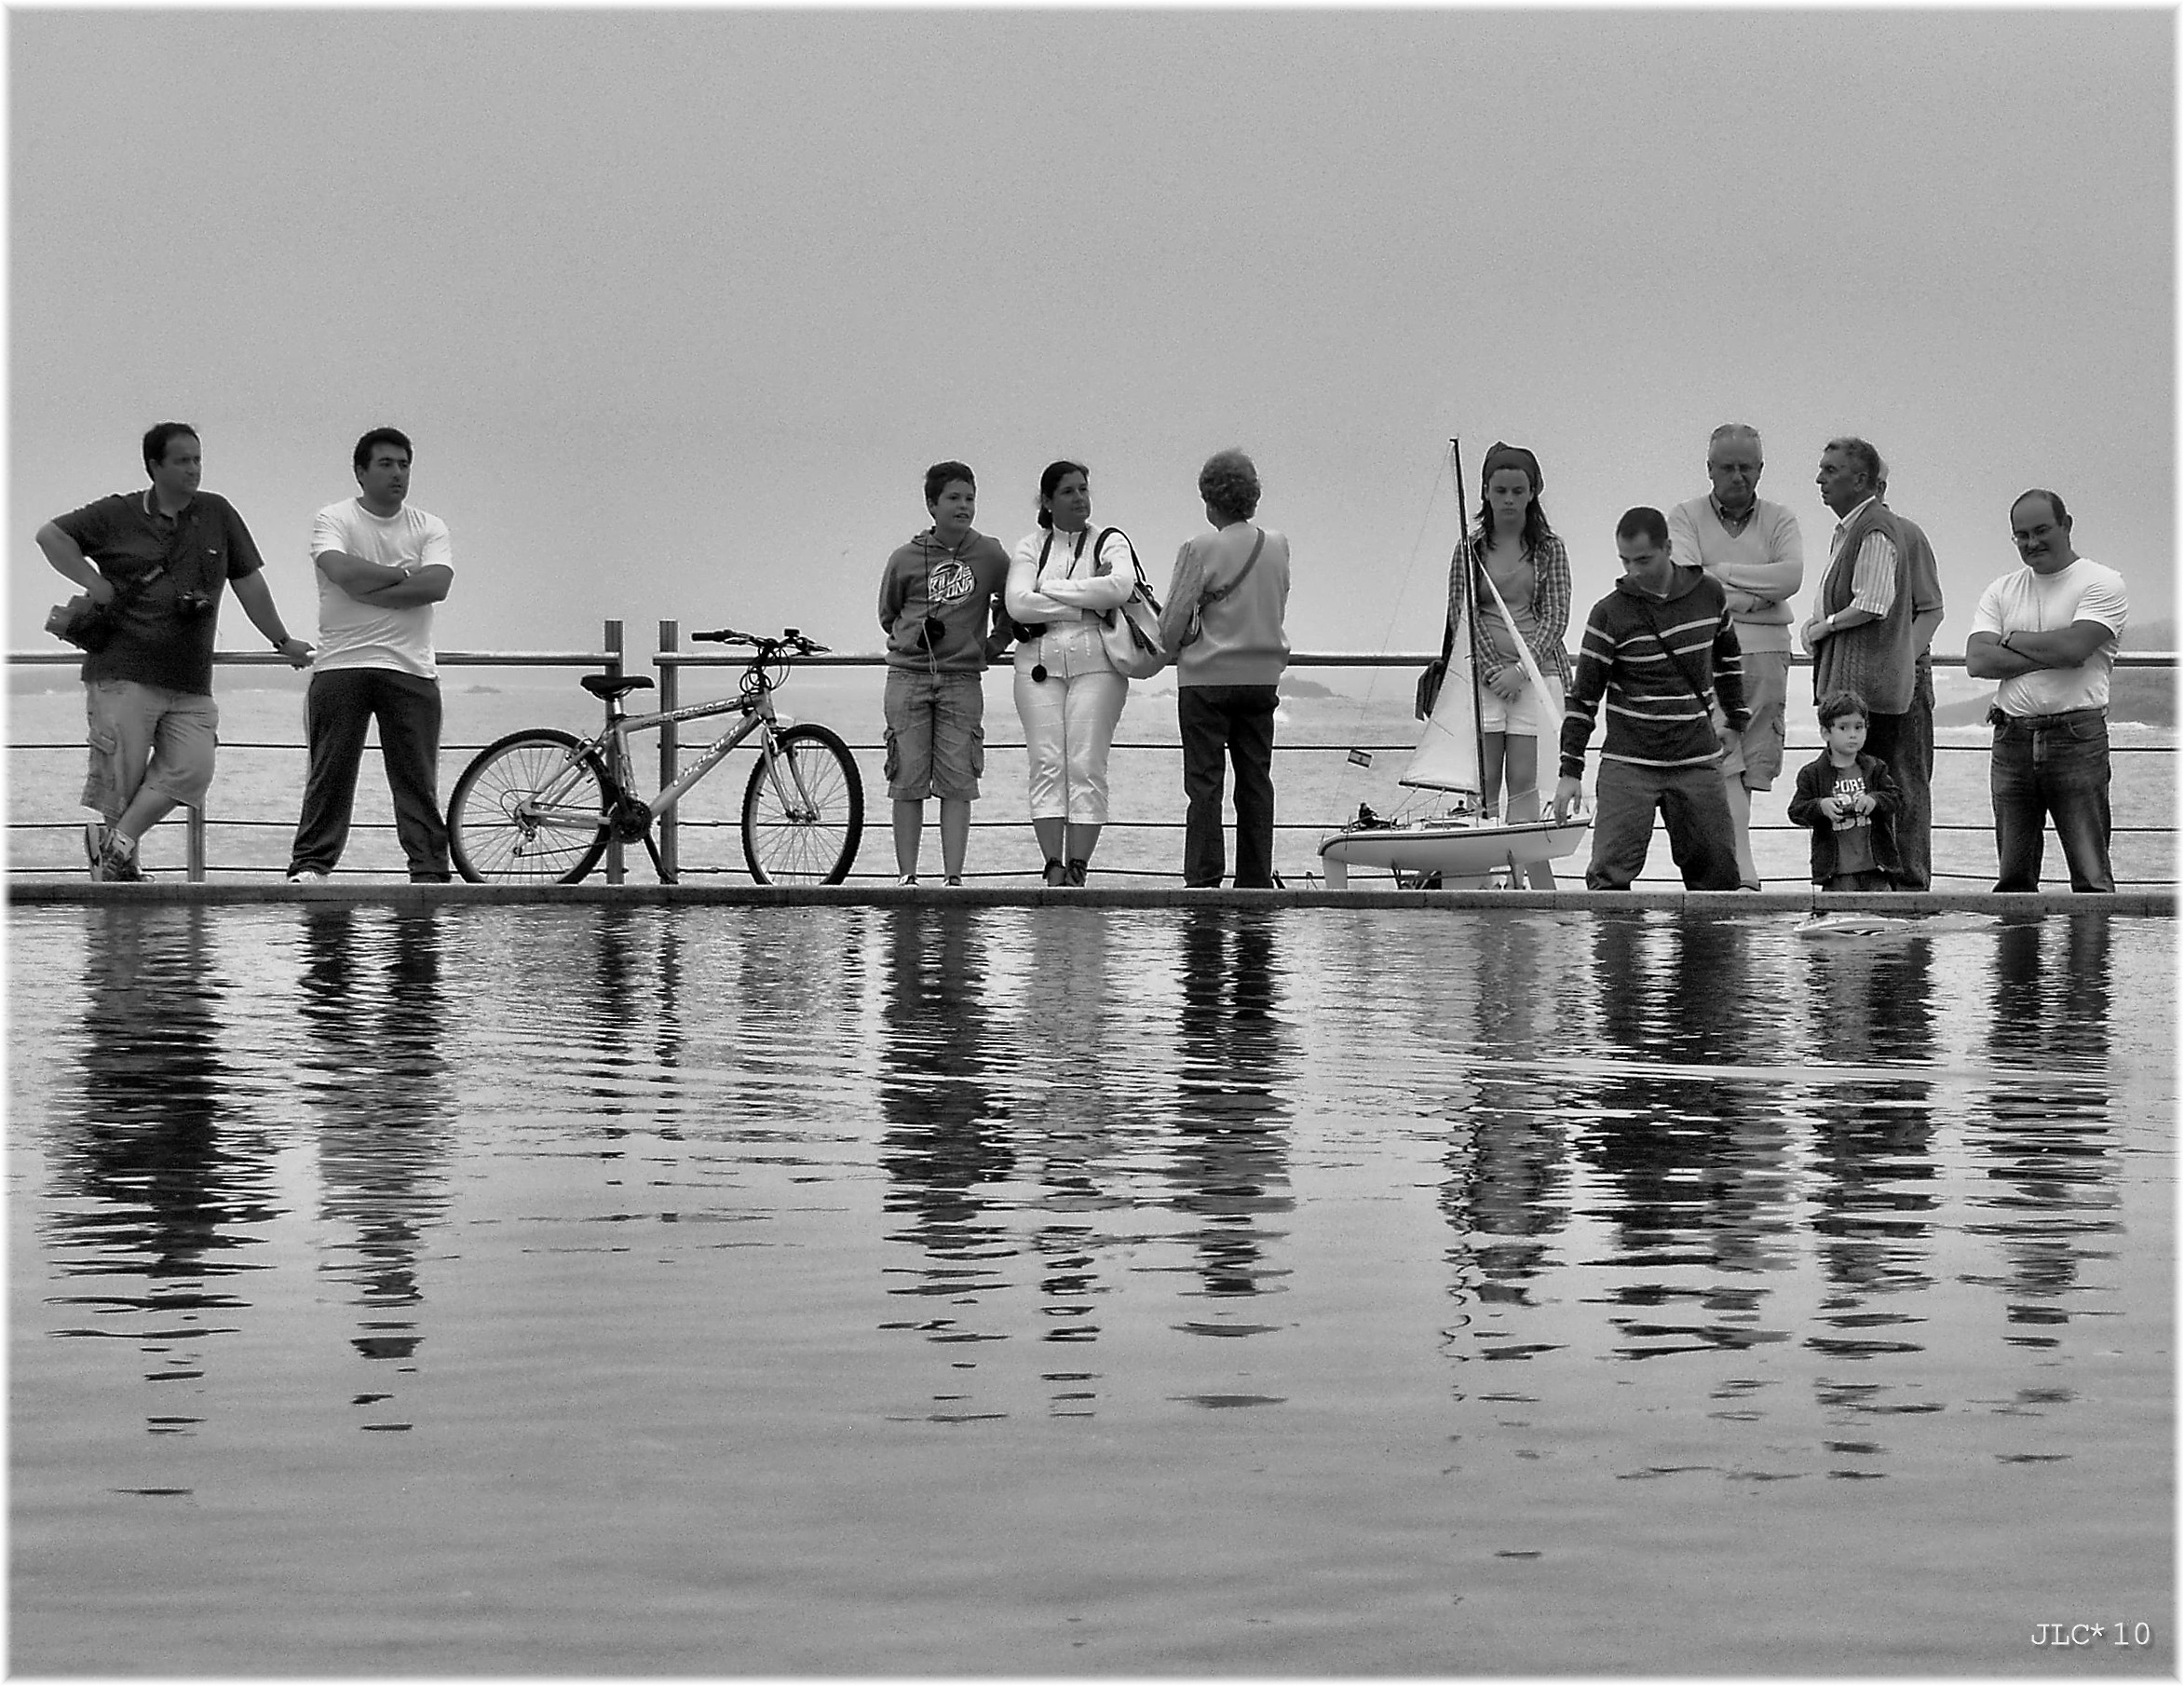
black and white, people, photography, monochrome, bw, spain, photograph, mar, agua, galicia, blancoynegro, acorua, atlantic, reflexions, bn, espana, monocromo, blackwhitephotos, corua, galiza, auga, atlantico, brancoenegro, lacoruna, monochrome photography